Katie Jacobs Stanton

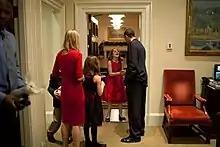
President Barack Obama greeting Stanton and her children upon her departure from the White House in 2009

Katie Jacobs Stanton (born October 17, 1970) is an American executive. She is the Founder and General Partner of Moxxie Ventures. Prior to starting Moxxie Ventures, Stanton was the CMO of Color Genomics and the Vice President of Global Media at Twitter. Stanton was on Forbes list as the 56th most powerful woman in the world. She sits on the list for People Magazine's 25 Most Intriguing People. Stanton has also been featured in Vogue and Fortune Magazine. She worked at Twitter from July 2010 through January 2016. Stanton sits on the board of directors for Vivendi and Time.